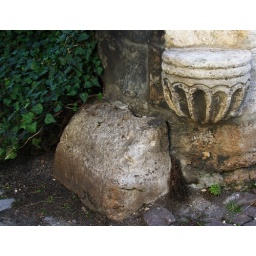
Stone seat and a stopper to protect the wall against all wheely things